Deep Depression ARB 02 (2008)

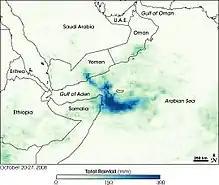
Estimated rainfall from the storm

Moving ashore southeastern Yemen, the storm dropped heavy rainfall in the typically arid region, reaching in some areas, and possibly as high as , over a 20,000 km (7,700 mi) area. This equated to about 2 billion m (528 billion gallons) of water, more than twice the capacity of most waterways. The thunderstorms and rainfall occurred over a 30‑hour period, severely disrupting life in eastern Yemen. The precipitation coalesced into valleys, resulting in flash flooding that swelled water levels to . Hundreds of residents became trapped in their homes, while businesses and schools were shut down. The storm sent a plume of moisture that spread into Saudi Arabia, reaching in Najran, and was drawn northward into Iraq by a trough over Syria, triggering dust storms.